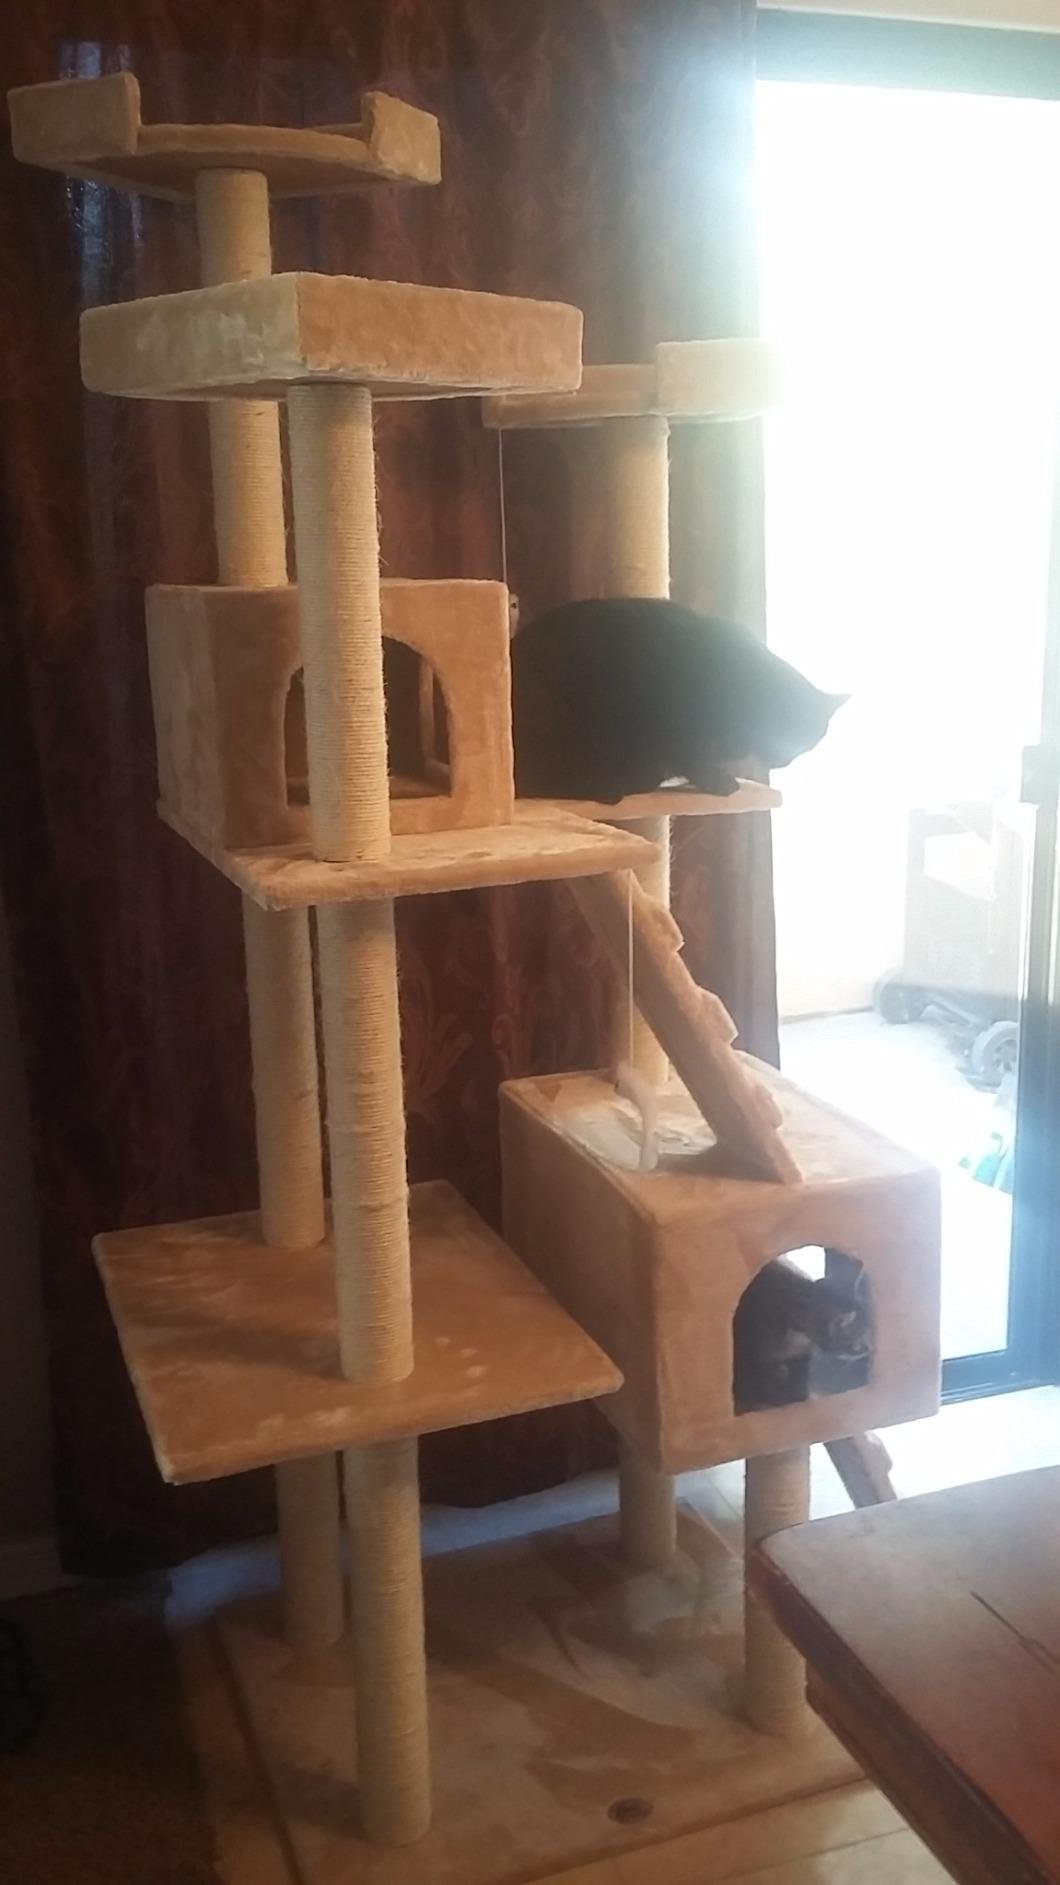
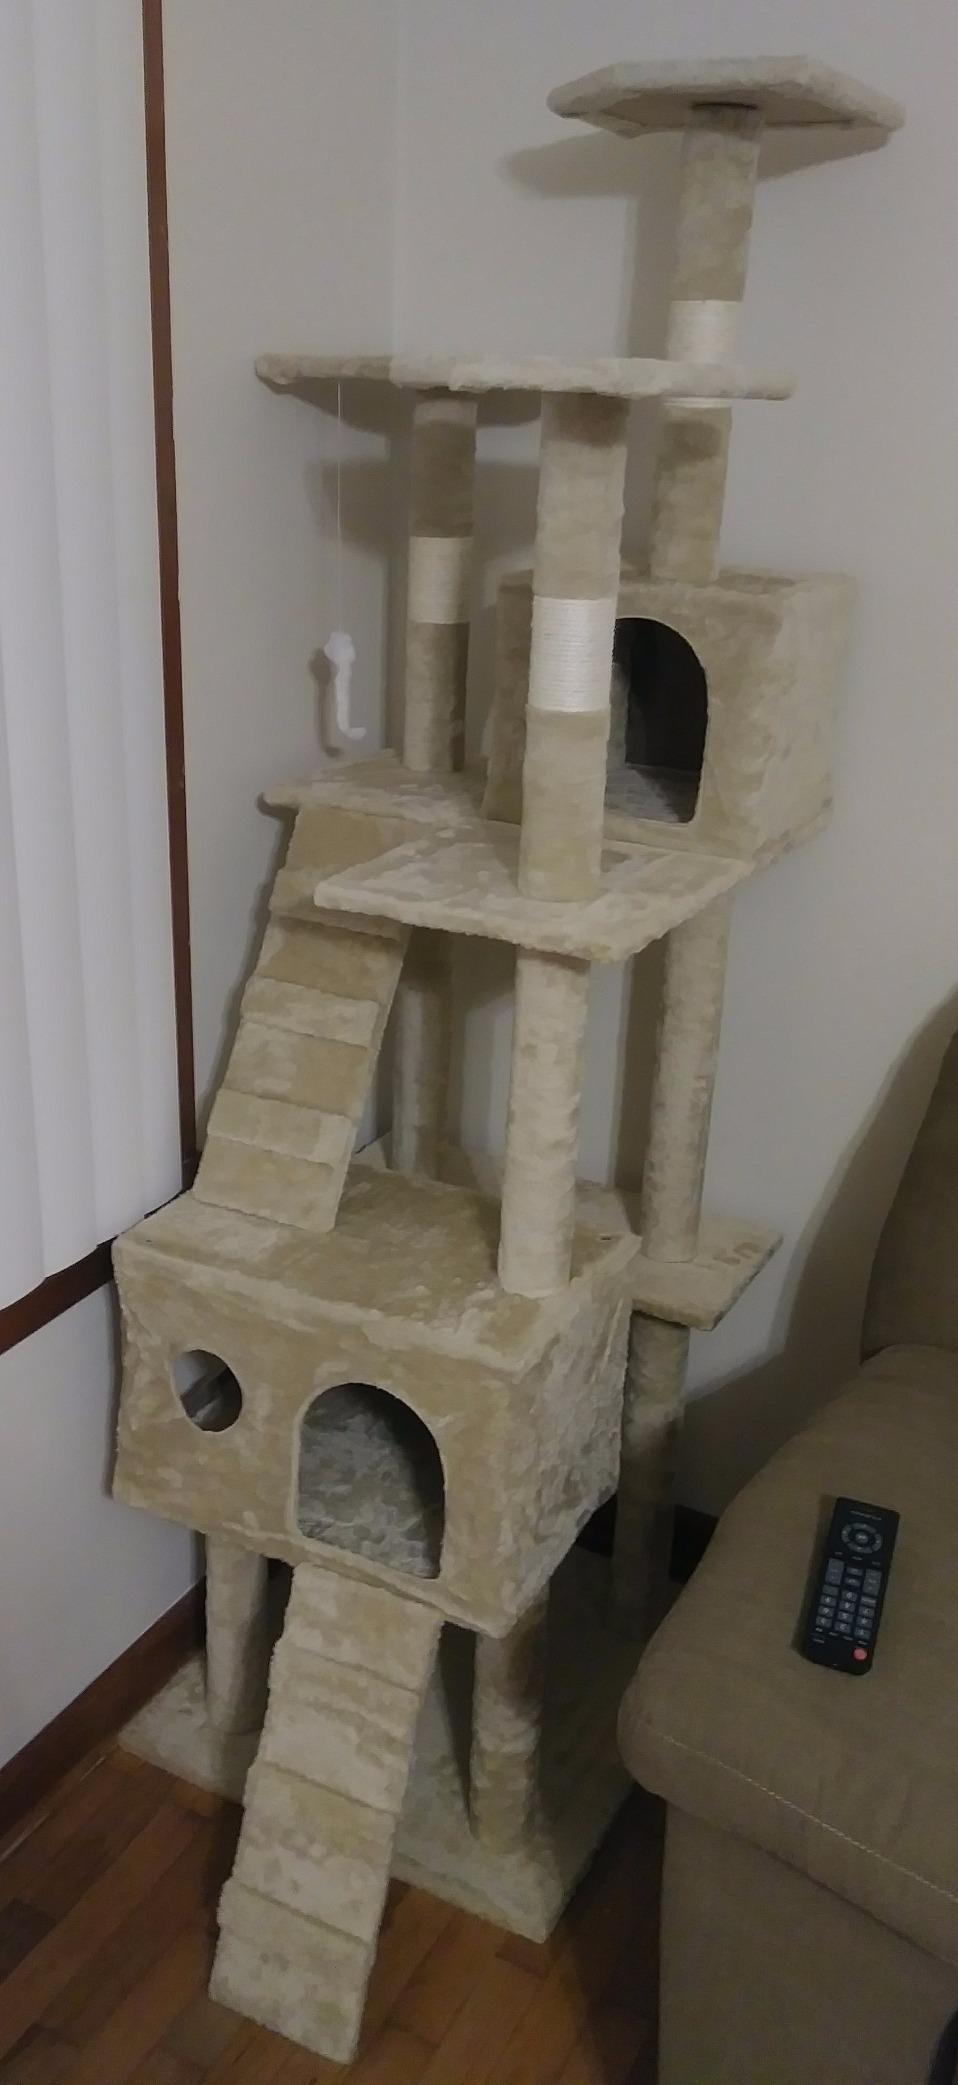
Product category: items_cat tree
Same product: yes